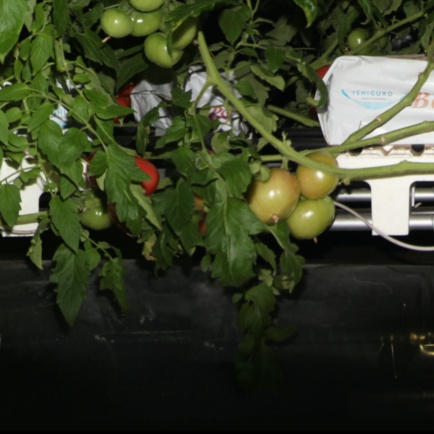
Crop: tomato